You're Still the One

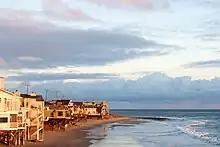
The song's music video was filmed on the beaches of Malibu, California.

The accompanying music videos for "You're Still the One" was directed by David Hogan. Twain explained to Hogan her initial vision of light as the main effect, and Hogan subsequently sent her photography books to choose lighting imagery and effects. Twain picked a dappled "dramatic" lighting, which Hogan "duplicated [...] perfectly". The music video for "You're Still the One" was shot in black-and-white in Malibu, California. Twain said the majority of the video was supposed to be shot on the beach. However, due to unfavorable weather conditions, several scenes were filmed in a beach house. The video features interspersed scenes of Twain on a beach and male model John Devoe in a beach house. Close-up shots of Twain show her singing on a beach at night, under the full moon. She is wearing a silk robe and has wet hair. Devoe is seen lounging in a bathtub and watching Twain on TV. Towards the end of the video, after he gets out of the tub, he takes off his towel and joins Twain in bed.